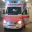
Label: ambulance